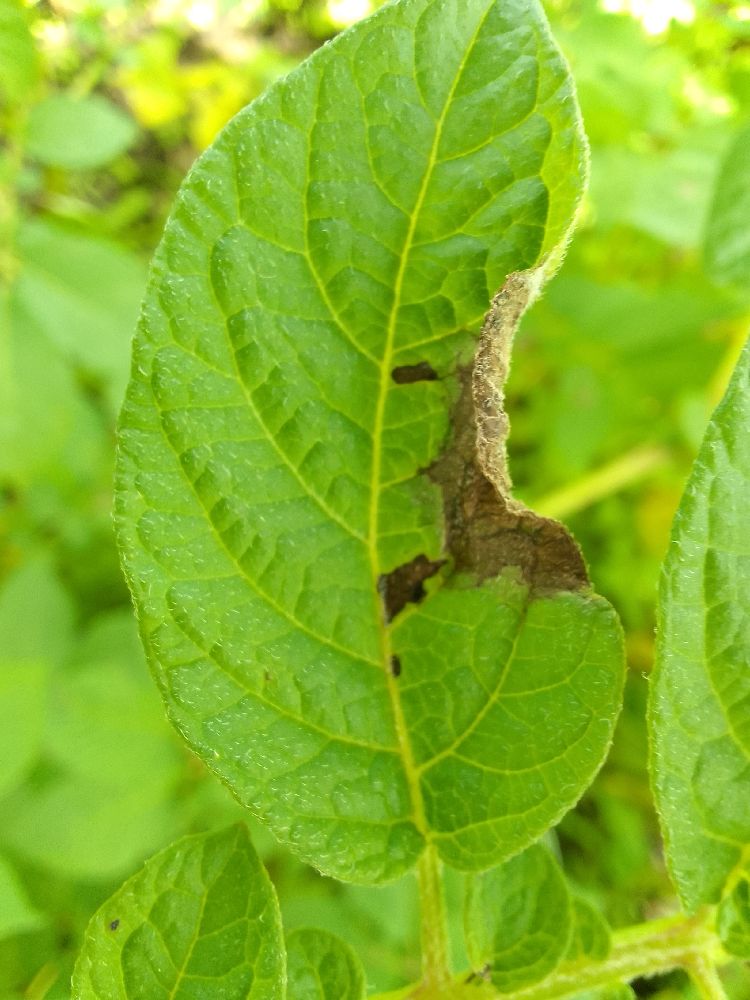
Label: Late blight